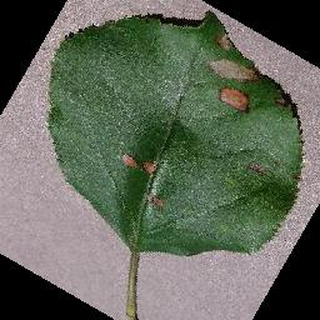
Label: apple_black_rot